Pramila Jayapal

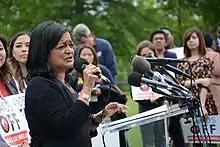
Hands Off Budget rally in Washington, D.C., May 24, 2017

Jayapal was among the 46 Democrats who voted against final passage of the Fiscal Responsibility Act of 2023 in the House.